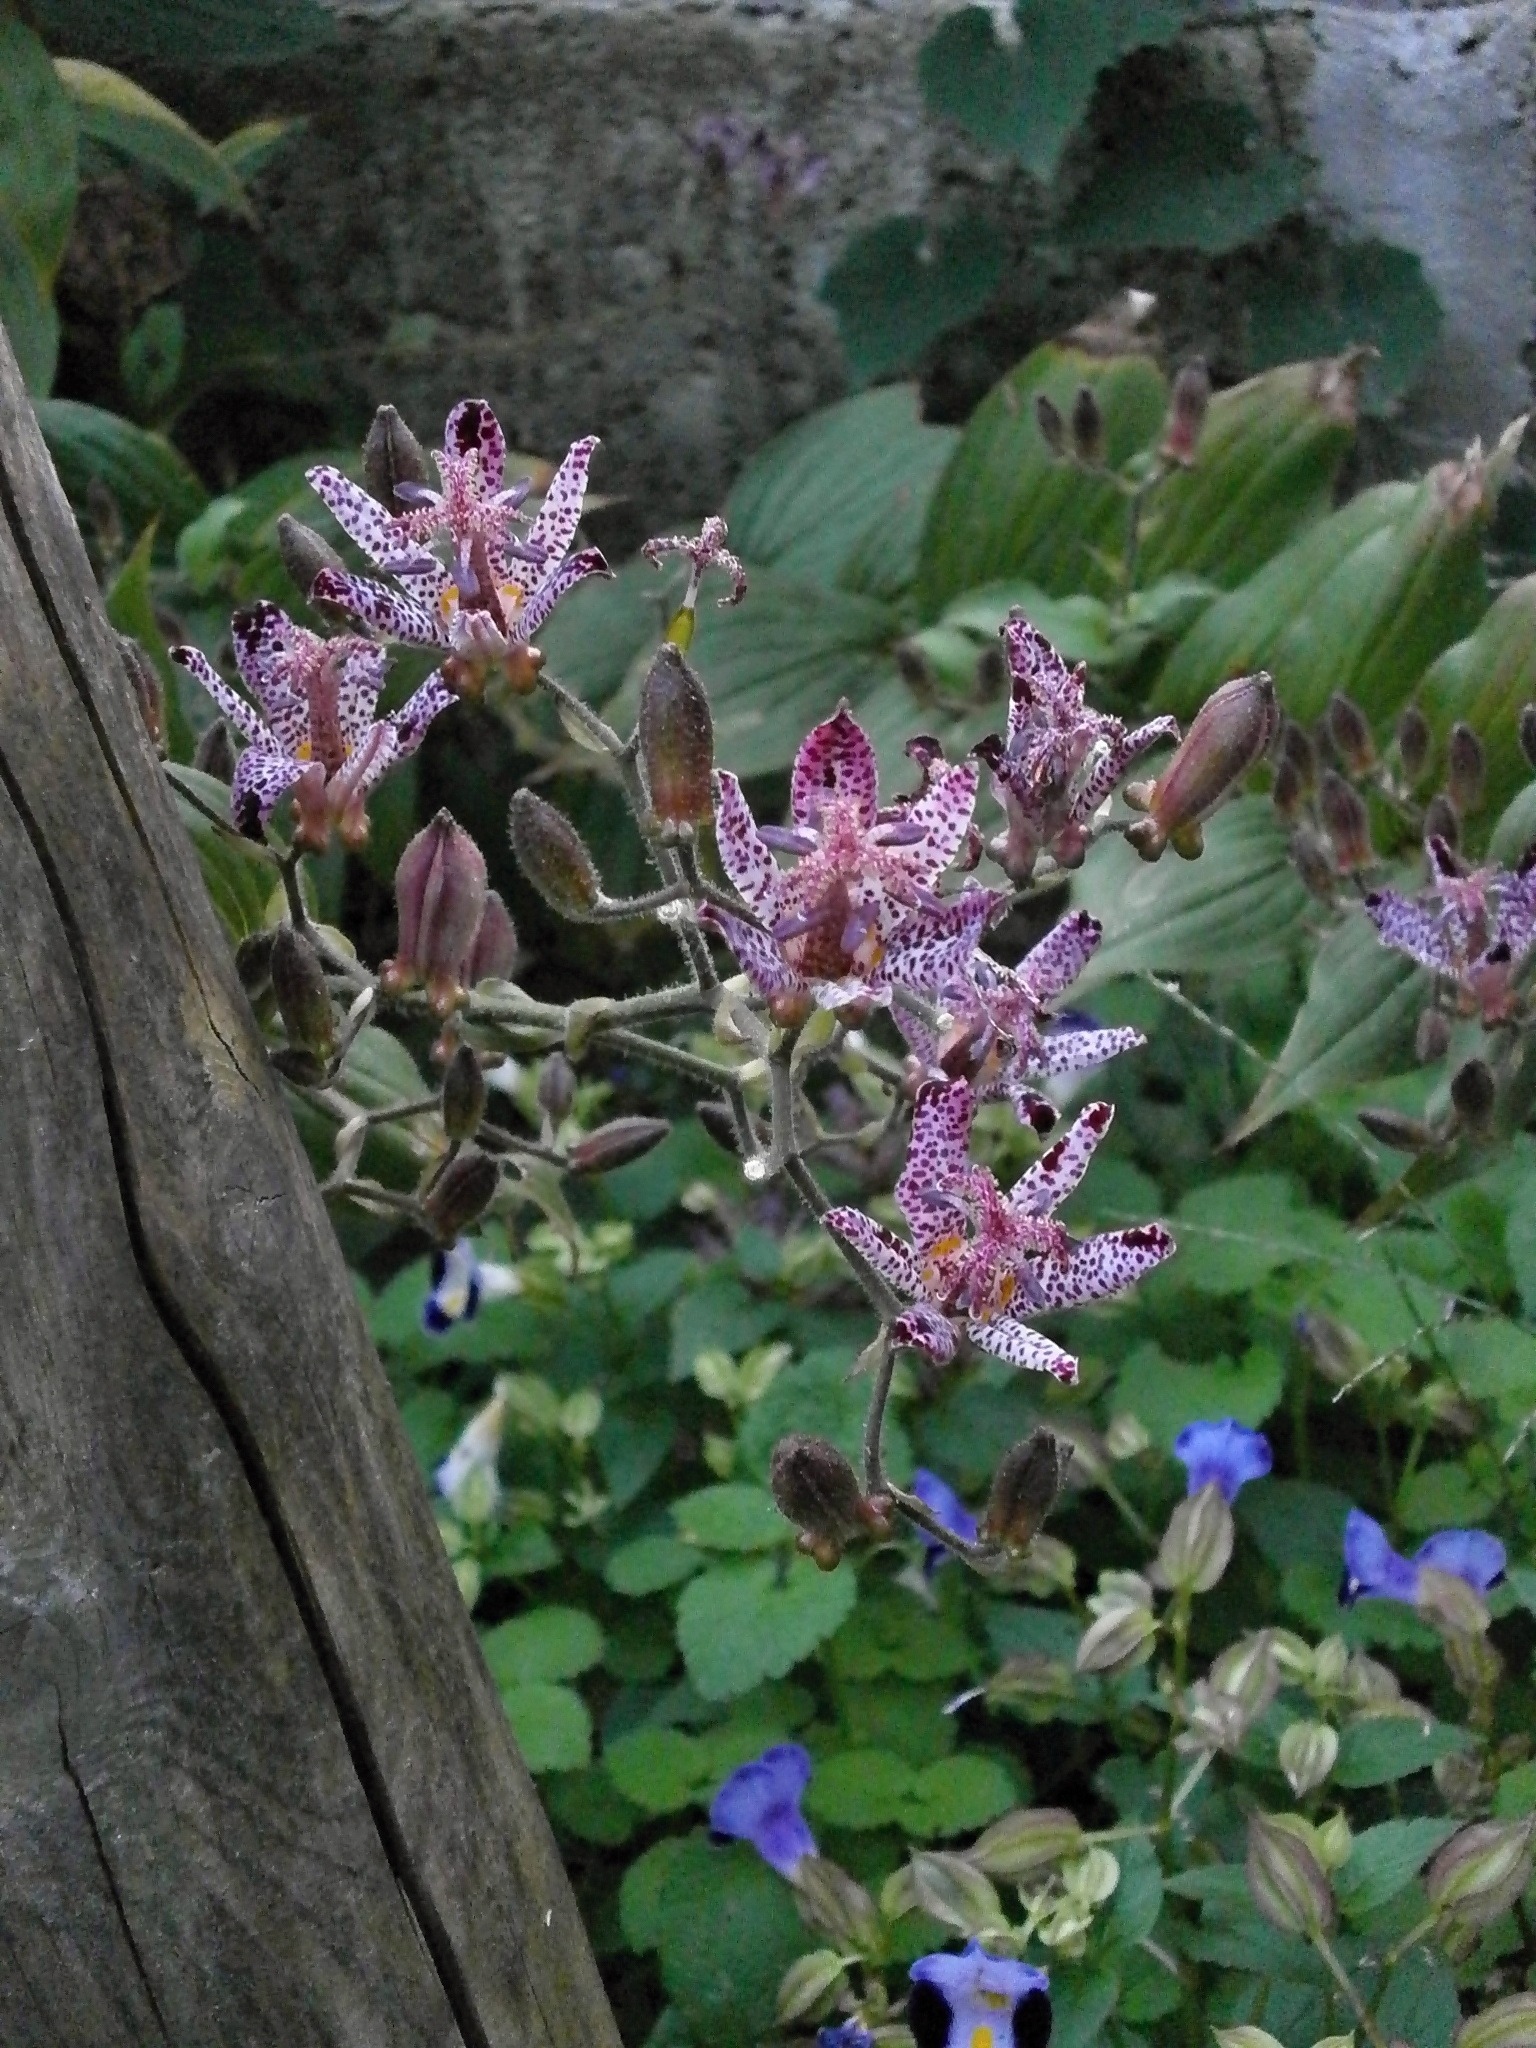
plant, flower, herb, flora, purple flowers, hirta, liliaceae, autumn flowers, flowering plant, subshrub, common sage, spurflowers